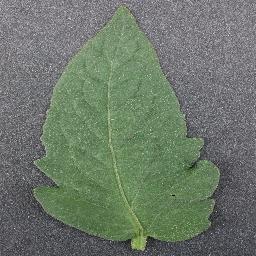
Label: Tomato___healthy